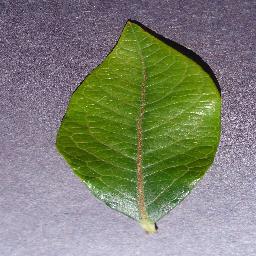
Label: Blueberry___healthy